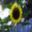
Label: sunflower